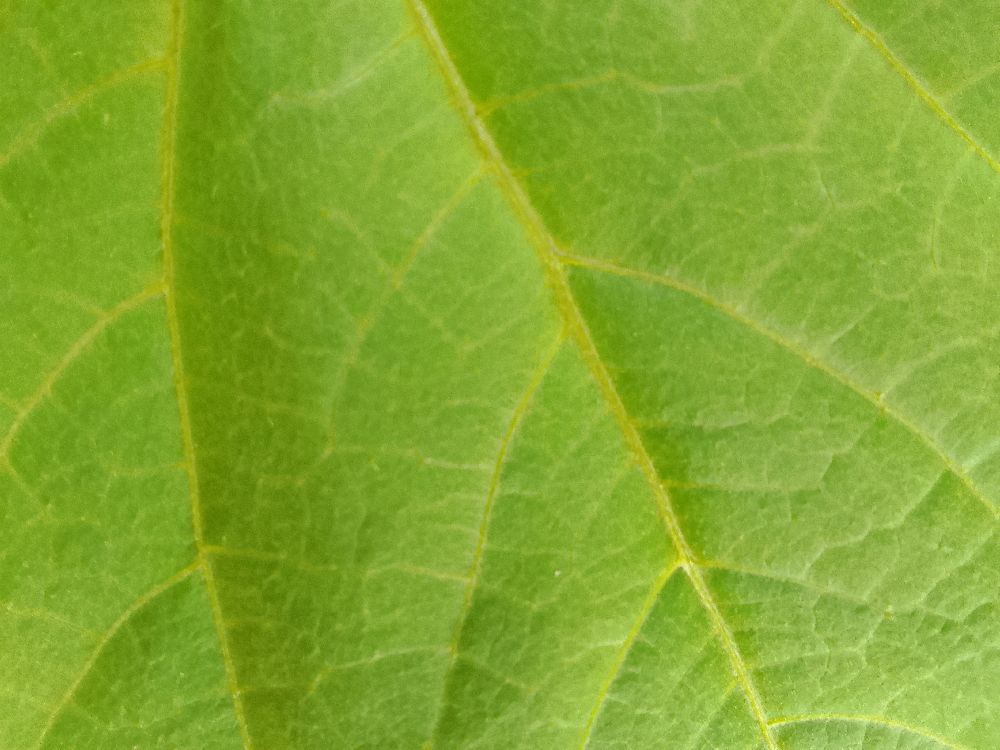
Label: healthy